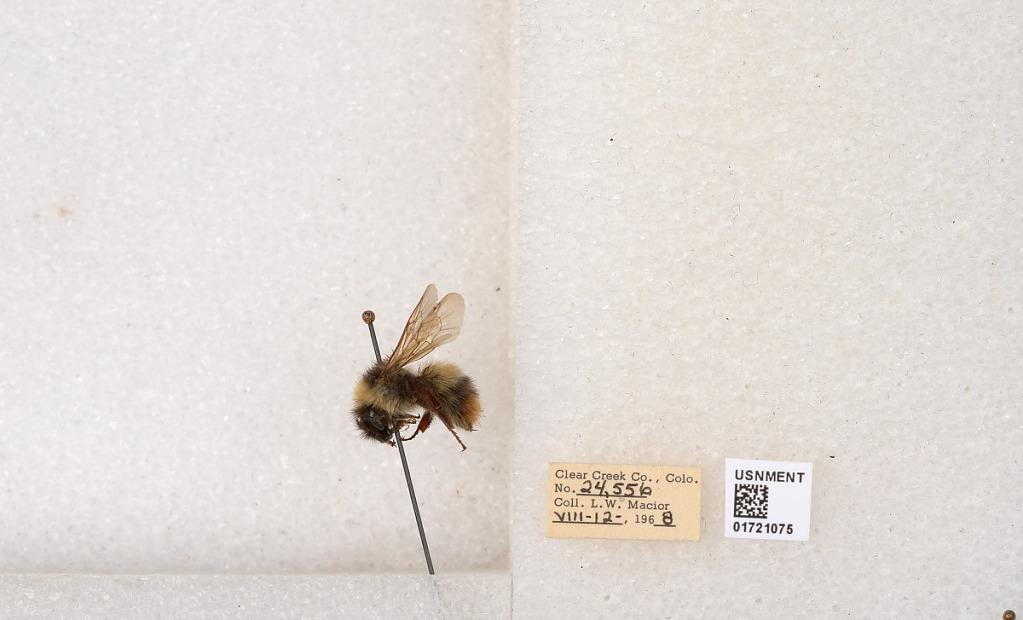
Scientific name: Bombus kirbyellus
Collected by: L. Macior
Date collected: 1968-8-12
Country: United States
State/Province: Colorado
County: Clear Creek
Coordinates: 39.6891, -105.644